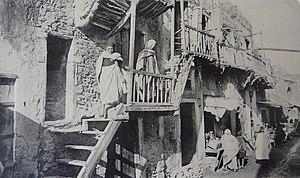
Vue de Souk El Haddadine dans une carte postale datant du 20ème siècle
Les souks de Sfax sont un ensemble de magasins, boutiques et ateliers situés dans la médina de Sfax. Depuis sa fondation en 845, la médina constitue un centre économique primordial pour toute la région et qui n'a pas cessé de se développer. Son économie est représentée principalement par ses souks multiples et variés.